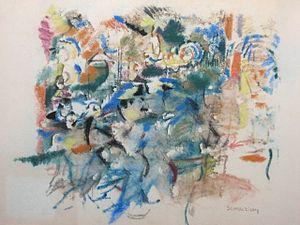
Jules Schmalzigaug, né à Anvers en 1882 et mort à La Haye le 13 mai 1917, où il a mis fin volontairement à sa vie, est un peintre belge d'origine juive.